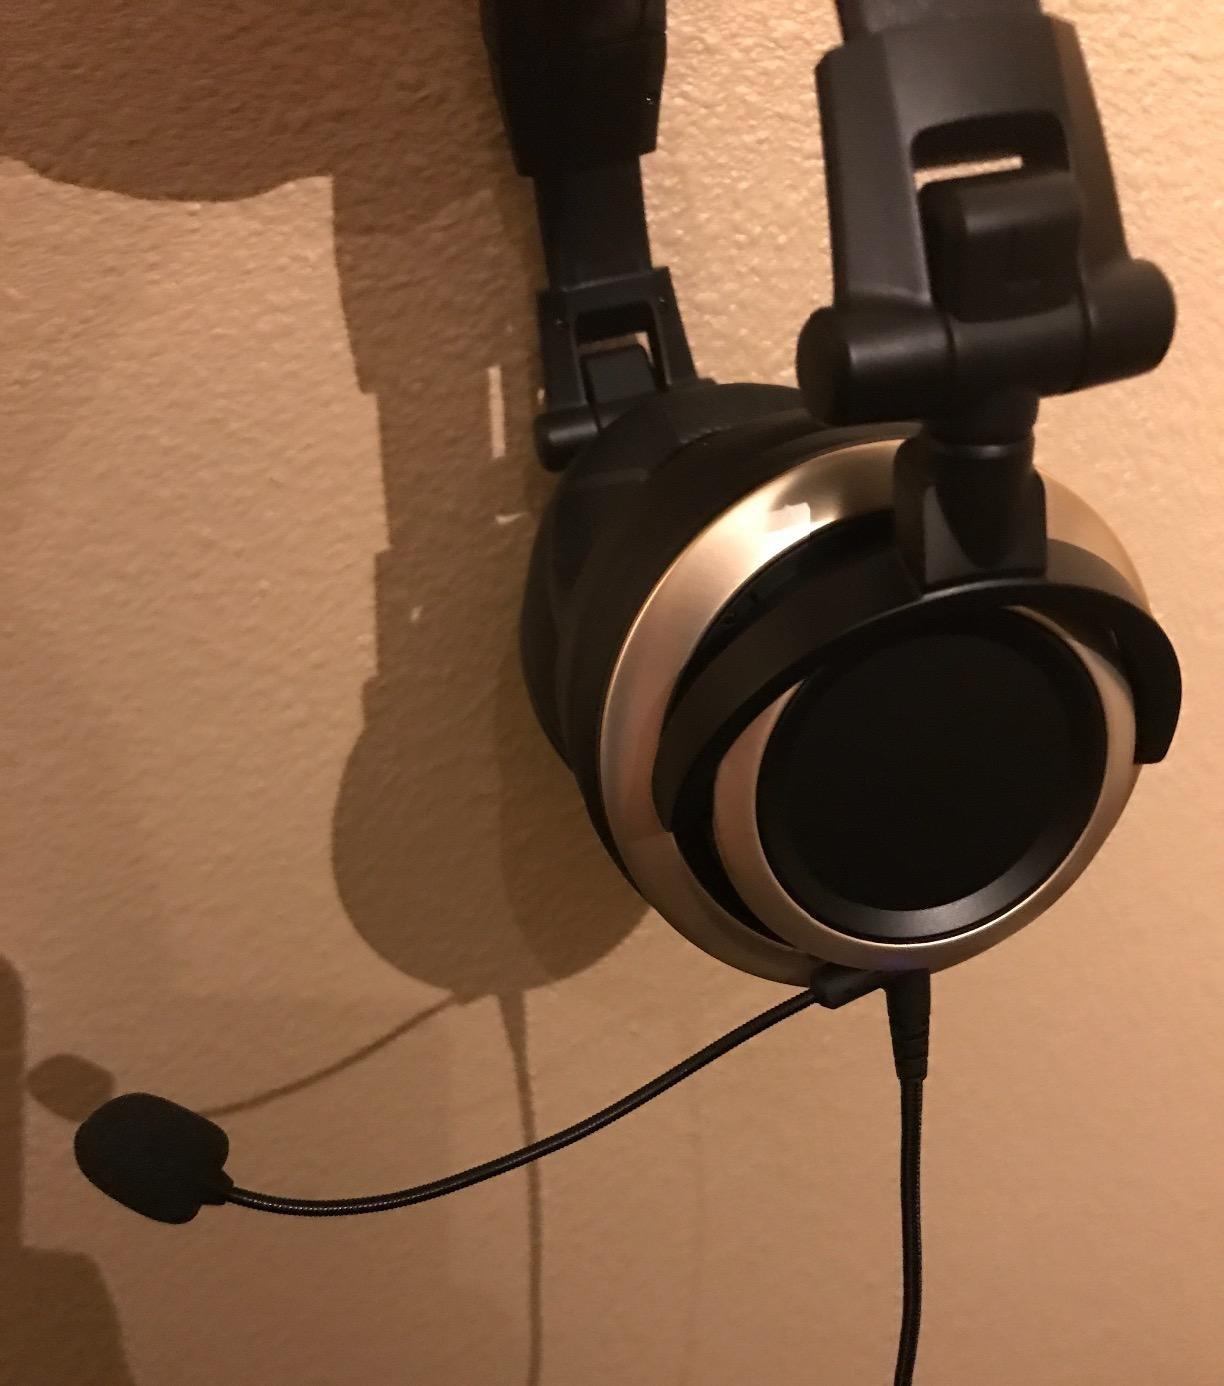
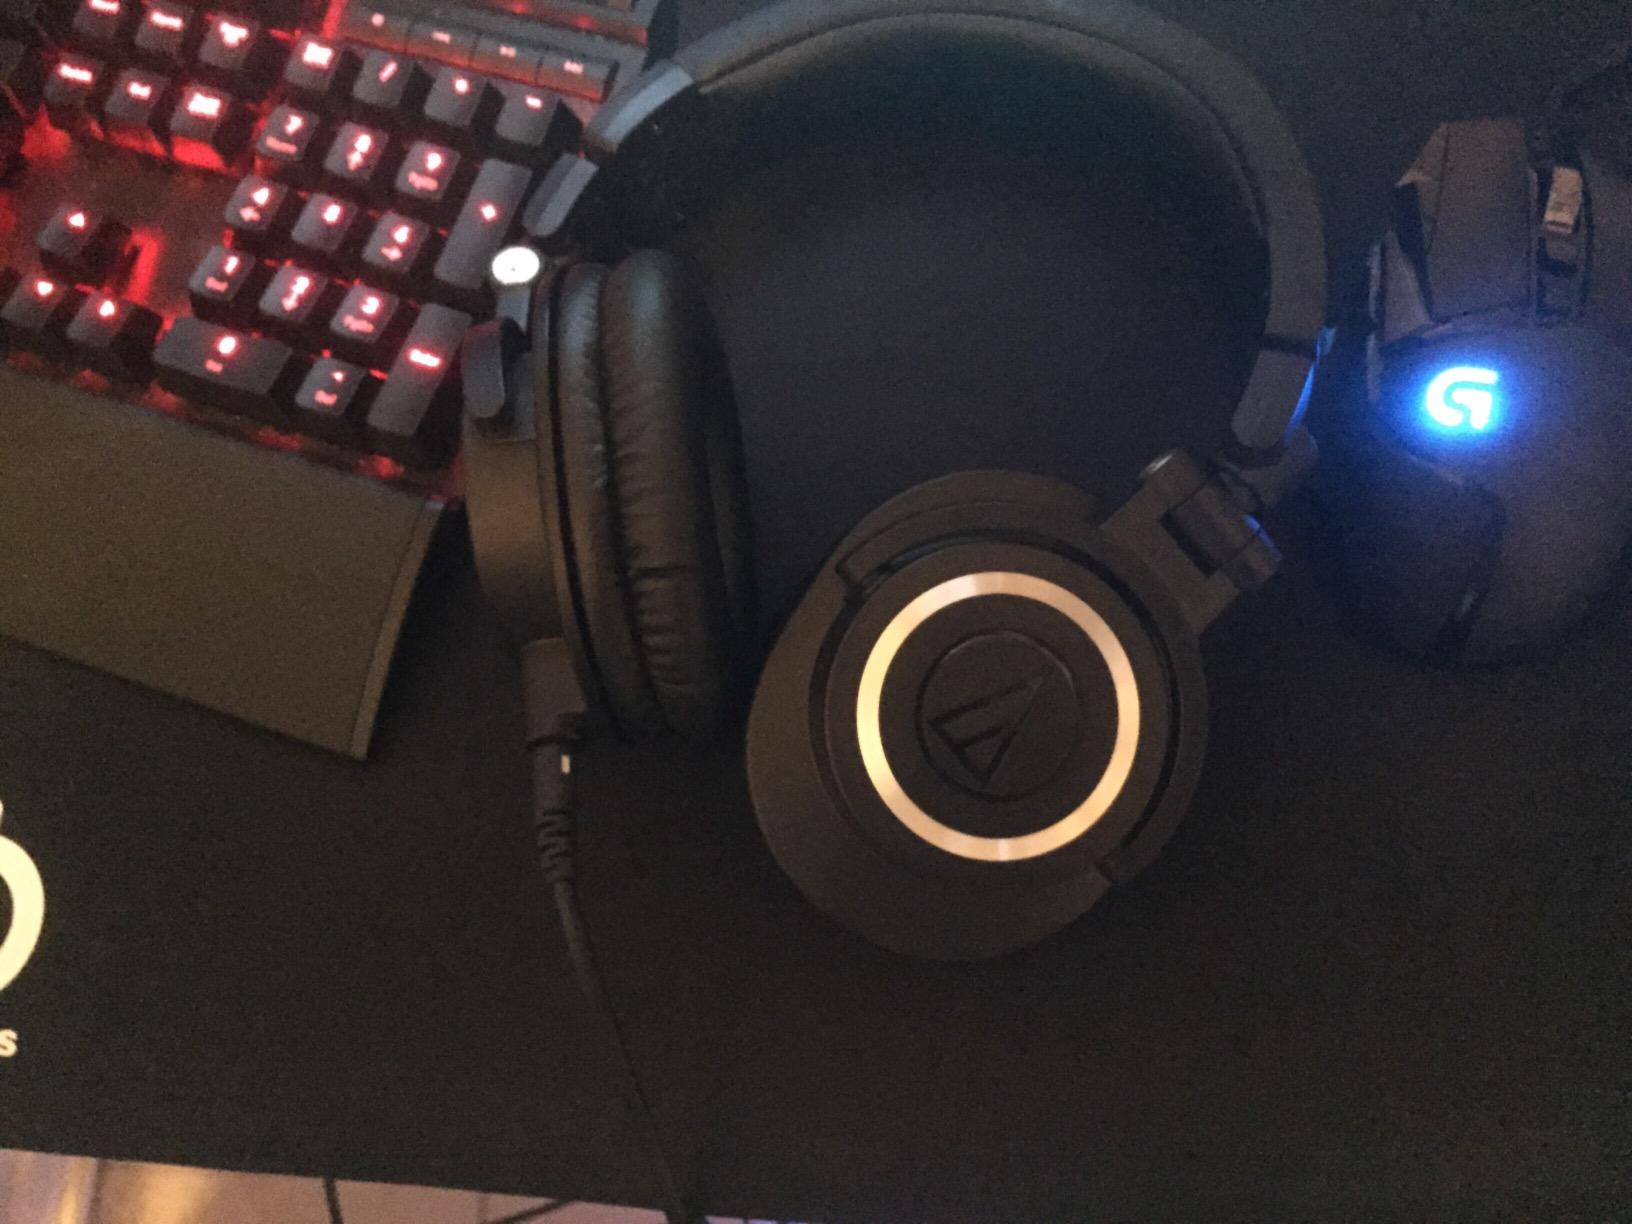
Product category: headphones
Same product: no